Academy of Our Lady of Mercy, Lauralton Hall

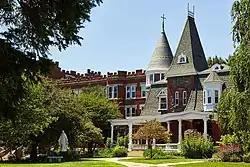

The Academy of Our Lady of Mercy, Lauralton Hall, established in 1905 by the Sisters of Mercy, is an independent, Catholic, all-girls high school at 200 High Street in Milford, Connecticut, United States. It is part of the Archdiocese of Hartford.